Thomas Fritzsch

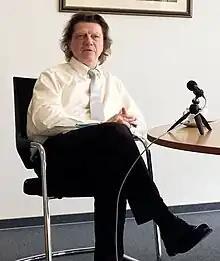
Fritzsch in 2021

Thomas Fritzsch (born 1961) is a German viol player and musicologist who has appeared internationally. He has been instrumental in reviving rediscovered music, such as Telemann's 12 Fantasias for Viola da Gamba and works by Carl Friedrich Abel, playing them in concerts and first recordings, and publishing them by Edition Güntersberg. He initiated a music festival in Köthen, Abel's hometown, on the occasion of the composer's tercentenary in 2023.